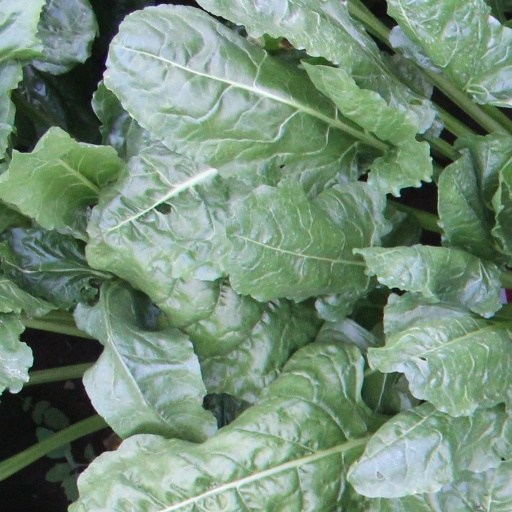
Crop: sugar beet